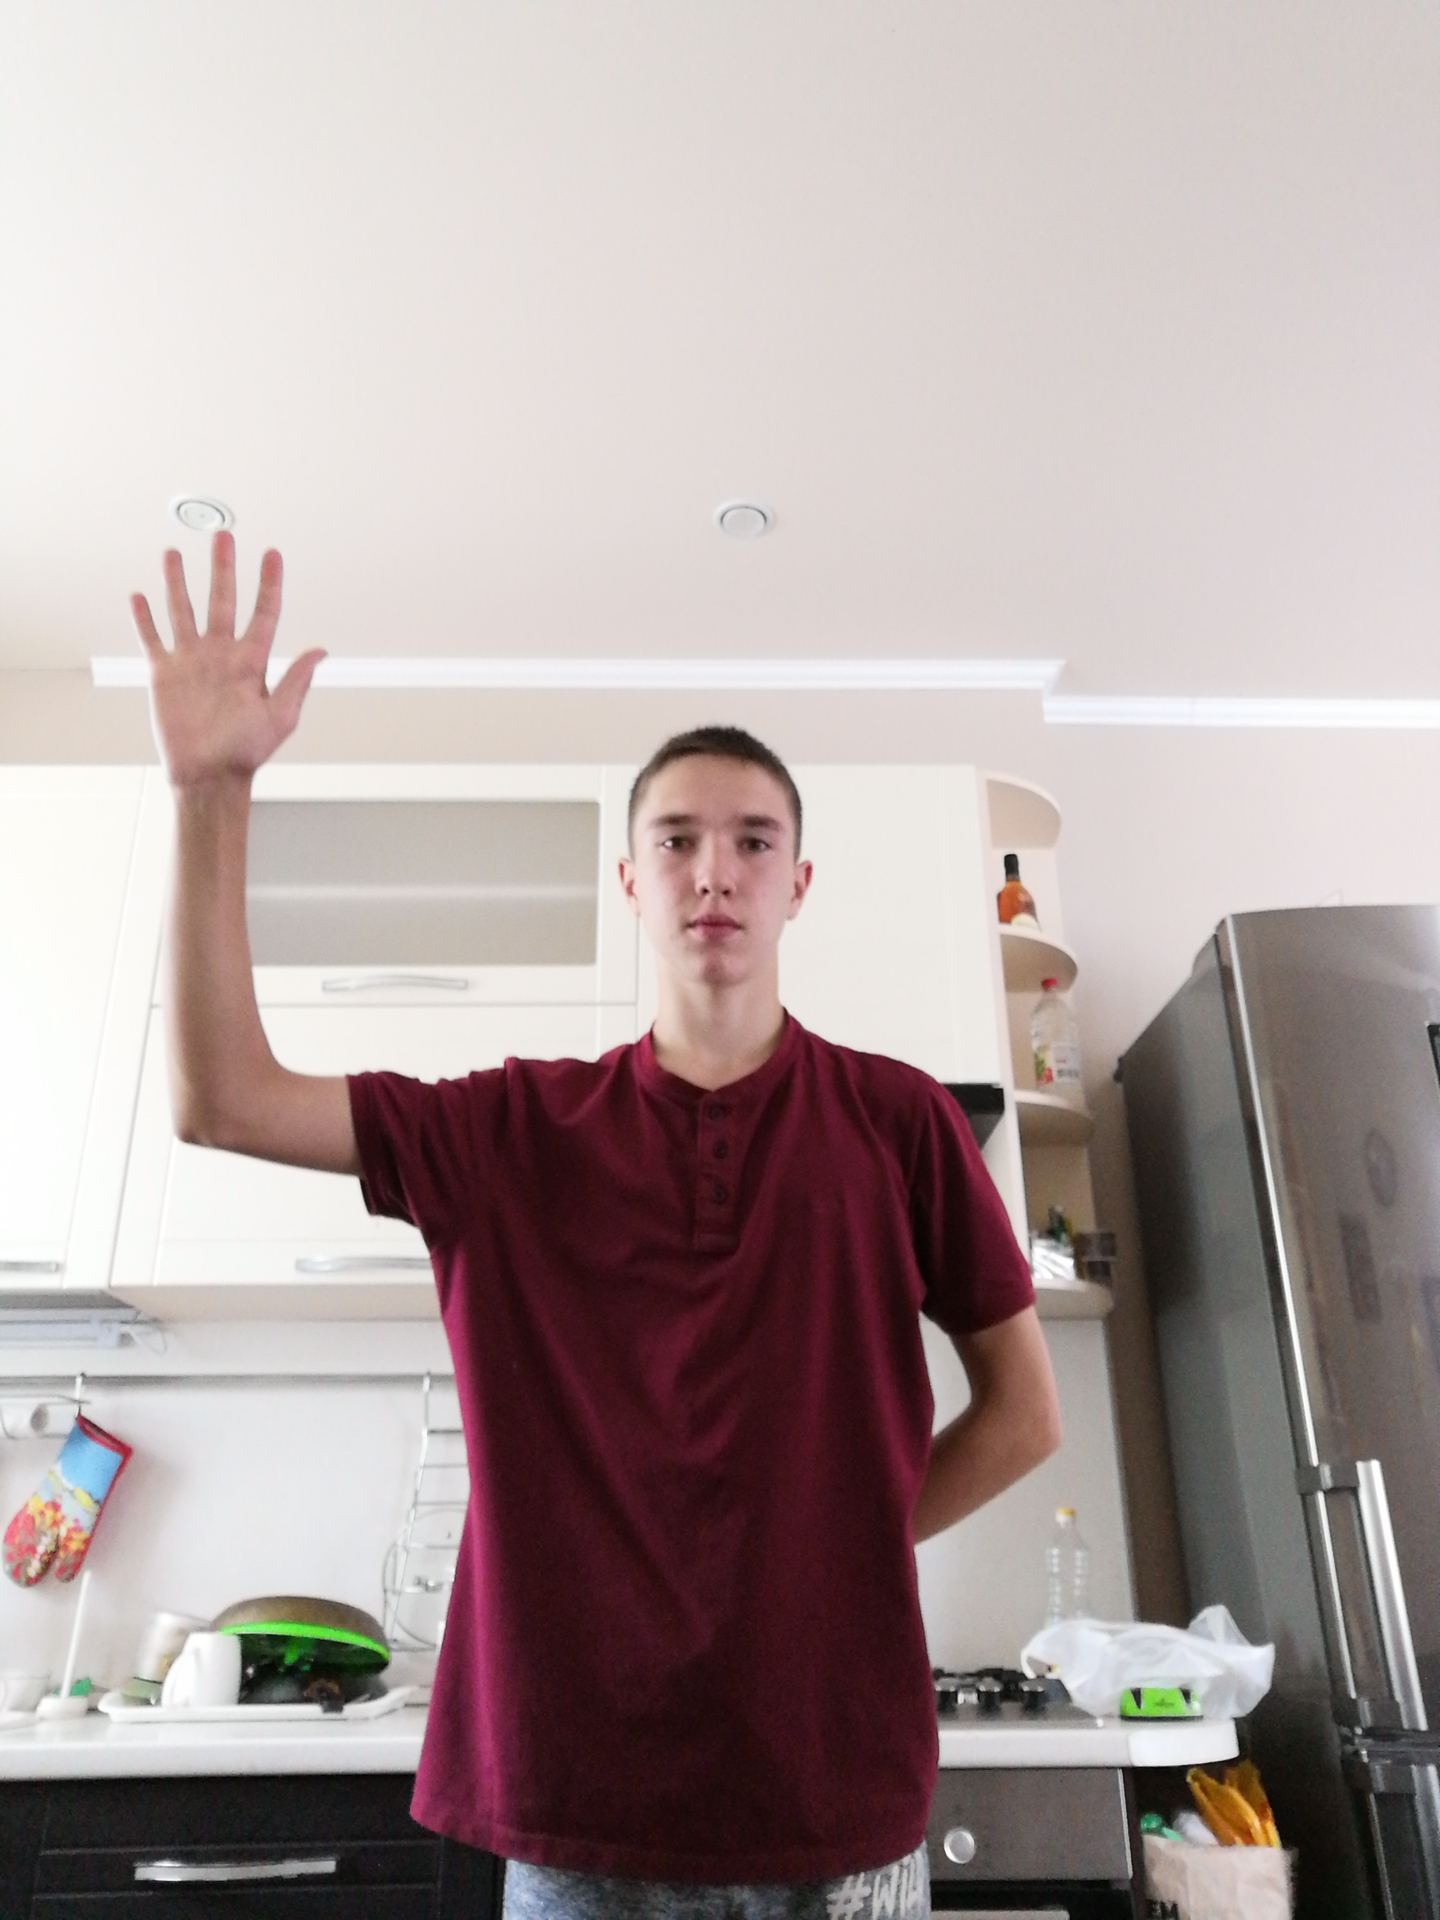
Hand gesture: palm